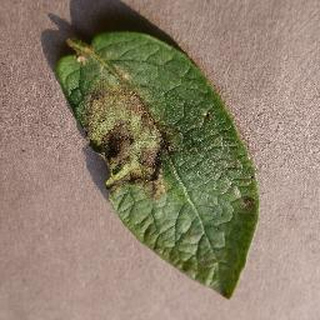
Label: potato_late_blight